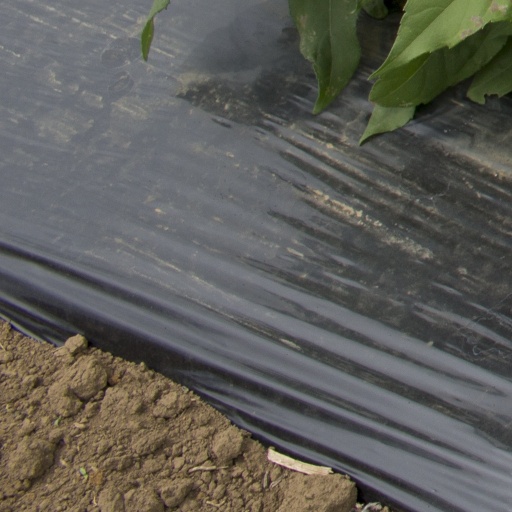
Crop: Jerusalem artichoke